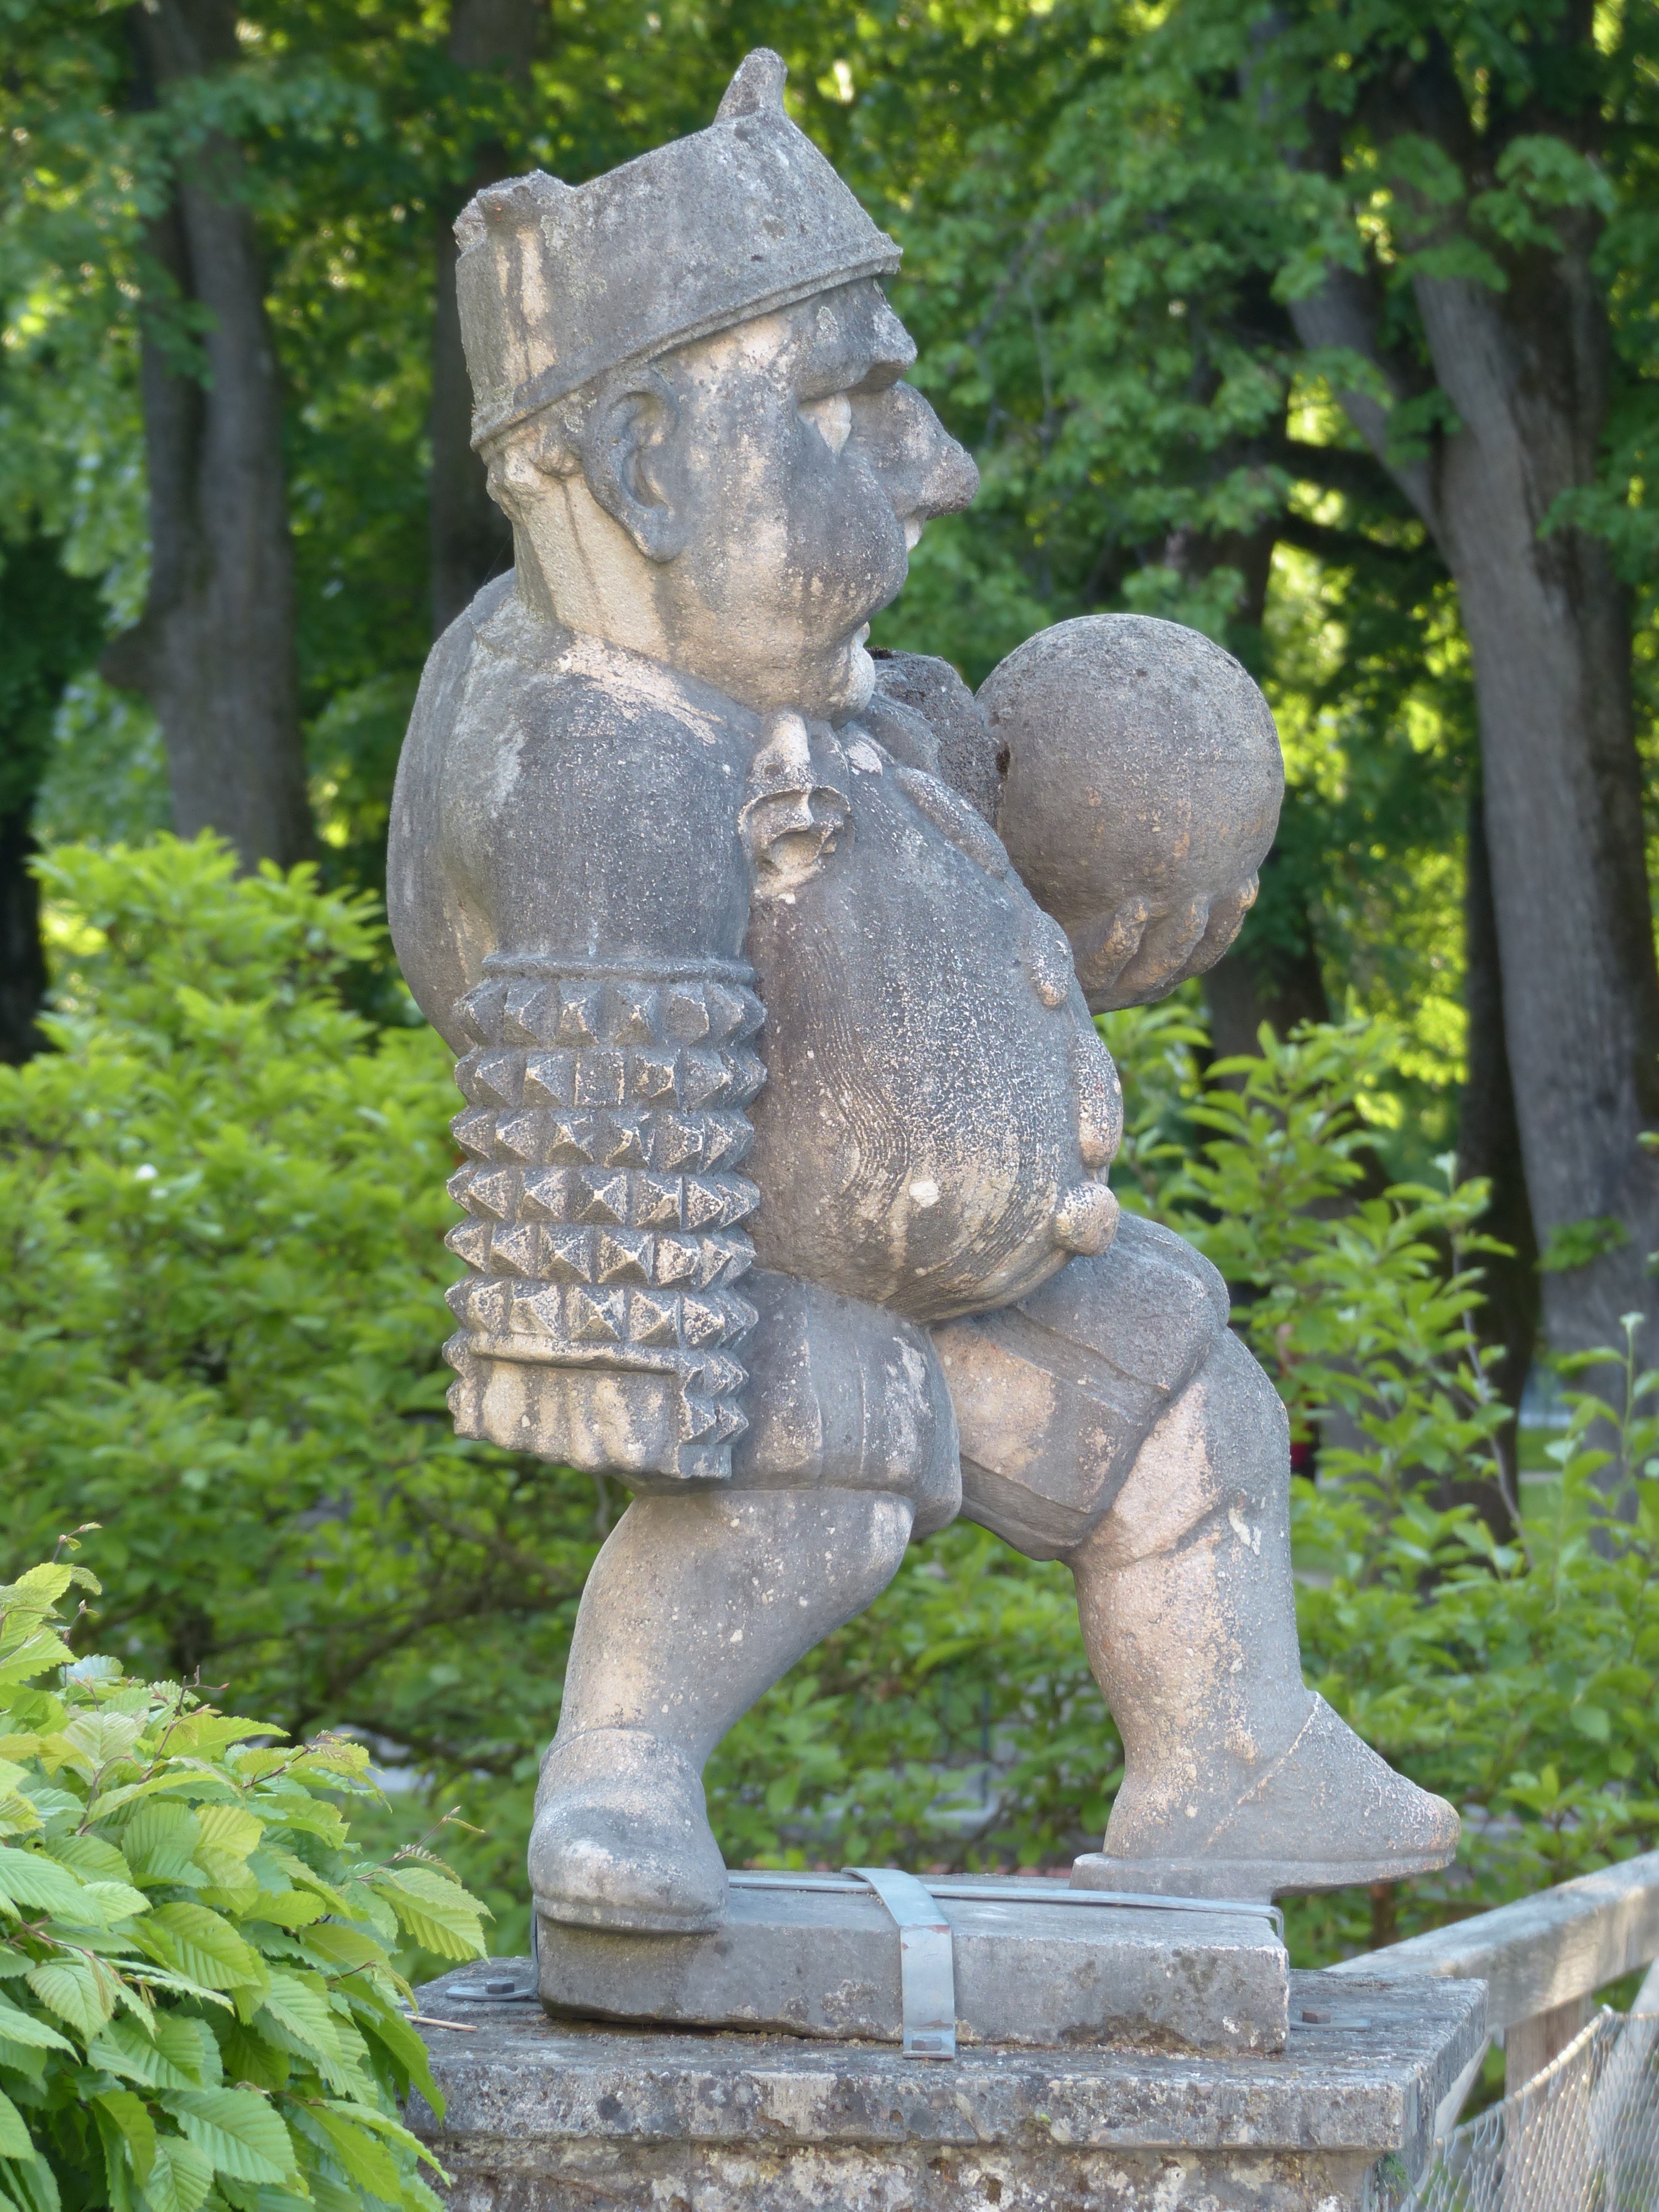
rock, monument, statue, botany, garden, globe, sculpture, memorial, art, figure, belly, dwarf, carving, thick, gnome, stone statue, baroque, salzburg, mirabell gardens, zwergelgarten